List of federal judges appointed by Woodrow Wilson

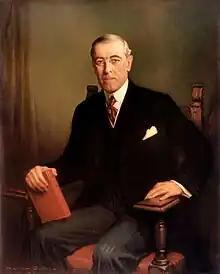
Woodrow Wilson.

Following is a list of all Article III United States federal judges appointed by President Woodrow Wilson during his presidency. In total Wilson appointed 76 Article III federal judges, including 3 Justices to the Supreme Court of the United States, 20 judges to the United States Courts of Appeals, and 53 judges to the United States district courts.